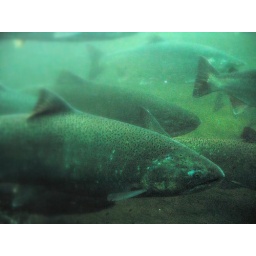
salmon making their way up the river in Seattle